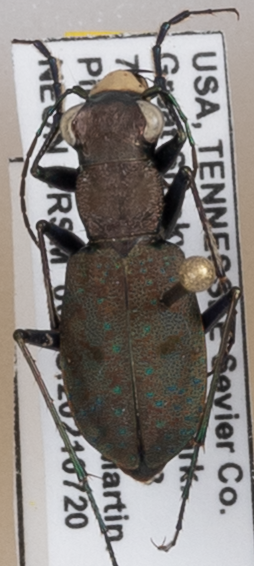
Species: Cylindera unipunctata
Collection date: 2021-07-20
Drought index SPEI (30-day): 0.382
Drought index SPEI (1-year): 1.25
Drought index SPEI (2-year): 1.962